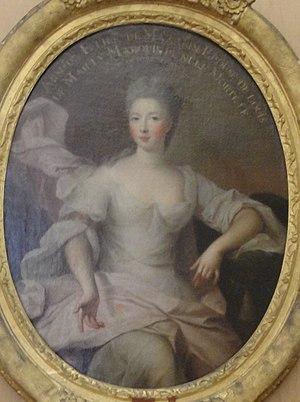
Armande Félice de Mazarin (1691-1729), huile sur toile (0,70 x 0,60 m), portrait d'abord à l’école de Nattier puis à Pierre Gobert.
Armande Félice de La Porte Mazarin, née le 3 septembre 1691 et morte le 14 octobre 1729 en couches à Versailles, est la petite-fille d'Hortense Mancini et l'arrière-petite-nièce de Mazarin. Elle est connue pour avoir été l'une des maîtresses du duc de Richelieu et la mère de quatre des maîtresses du roi Louis XV.